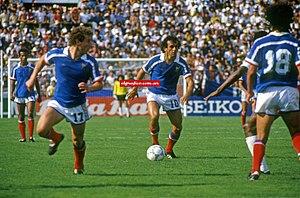
Jean-Pierre Papin, né le 5 novembre 1963 à Boulogne-sur-Mer, est un joueur international, consultant et entraîneur de football français. Durant sa carrière de joueur professionnel, entre 1984 et 1998, il évolue au poste d'Attaquant.
Quart de finale de la Coupe du monde de football 1986, cette rencontre entre la France et le Brésil s'est déroulée le 21 juin 1986 au stade Jalisco de Guadalajara devant près de 65 000 spectateurs.